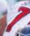
Number: 7